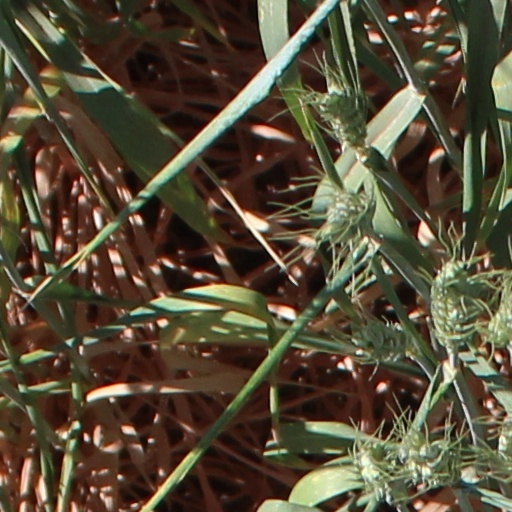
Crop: wheat